Kirill Alshevsky

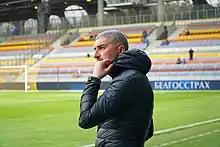
Alshevsky in 2020

Kirill Alshevsky (born 27 January 1982) is a Belarusian professional football manager.